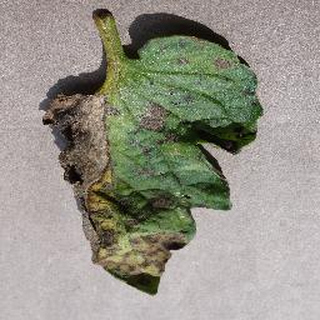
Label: tomato_early_blight